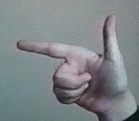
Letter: yaa